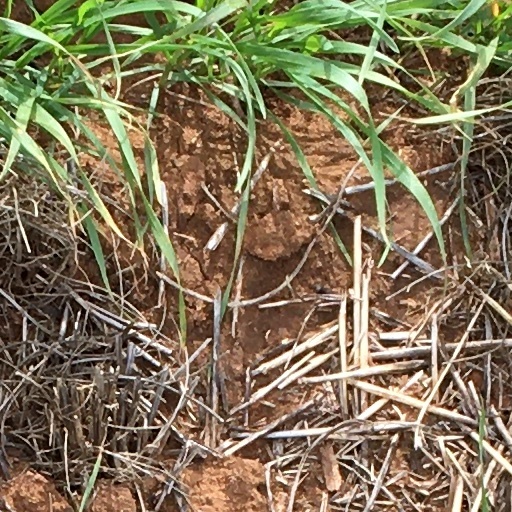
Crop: wheat